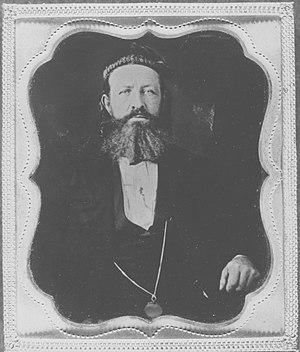
Warder Cresson né le 13 juillet 1798 à Philadelphie dans l'État de Pennsylvanie et décédé le 6 novembre 1860 à Jérusalem, est un quaker converti au judaïsme, premier consul général des États-Unis à Jérusalem.